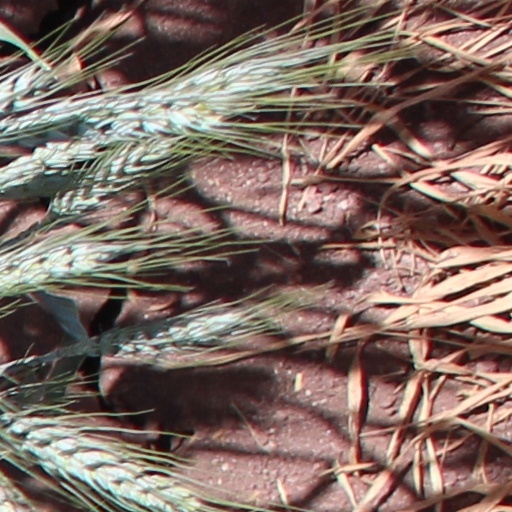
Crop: wheat